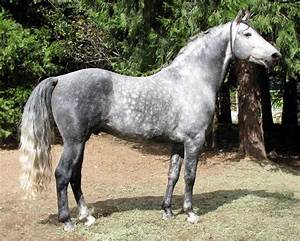
Label: horse